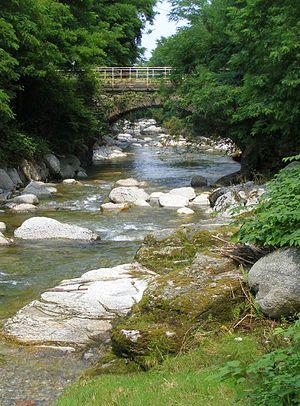
Le Ghiandone est un torrent de la province de Coni dans la région du Piémont en Italie. C’est le premier affluent d’un certain niveau venant de la gauche du fleuve Pô.